Paddy Barnes

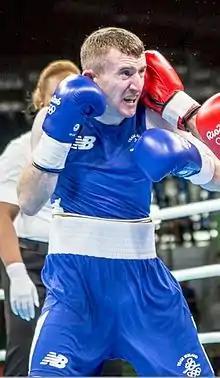
Barnes at the 2016 Olympics

At the 2012 Summer Olympics he defeated Thomas Essomba from Cameroon 15–10 then beat India's Devendro Singh in his quarter-final bout to guarantee himself at least another bronze medal. In doing so, he became the inaugural Irish boxer to win medals at two consecutive Summer Olympics.